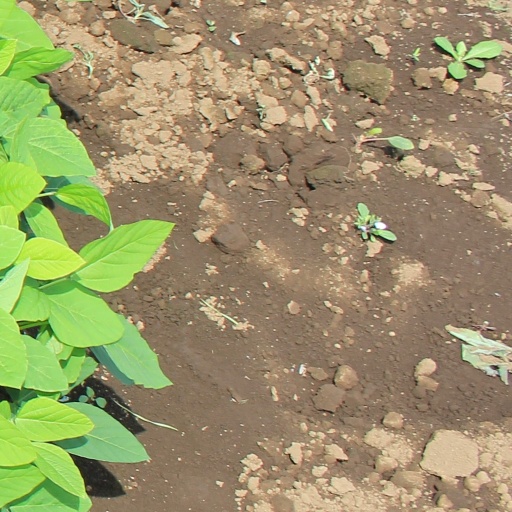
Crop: soybean